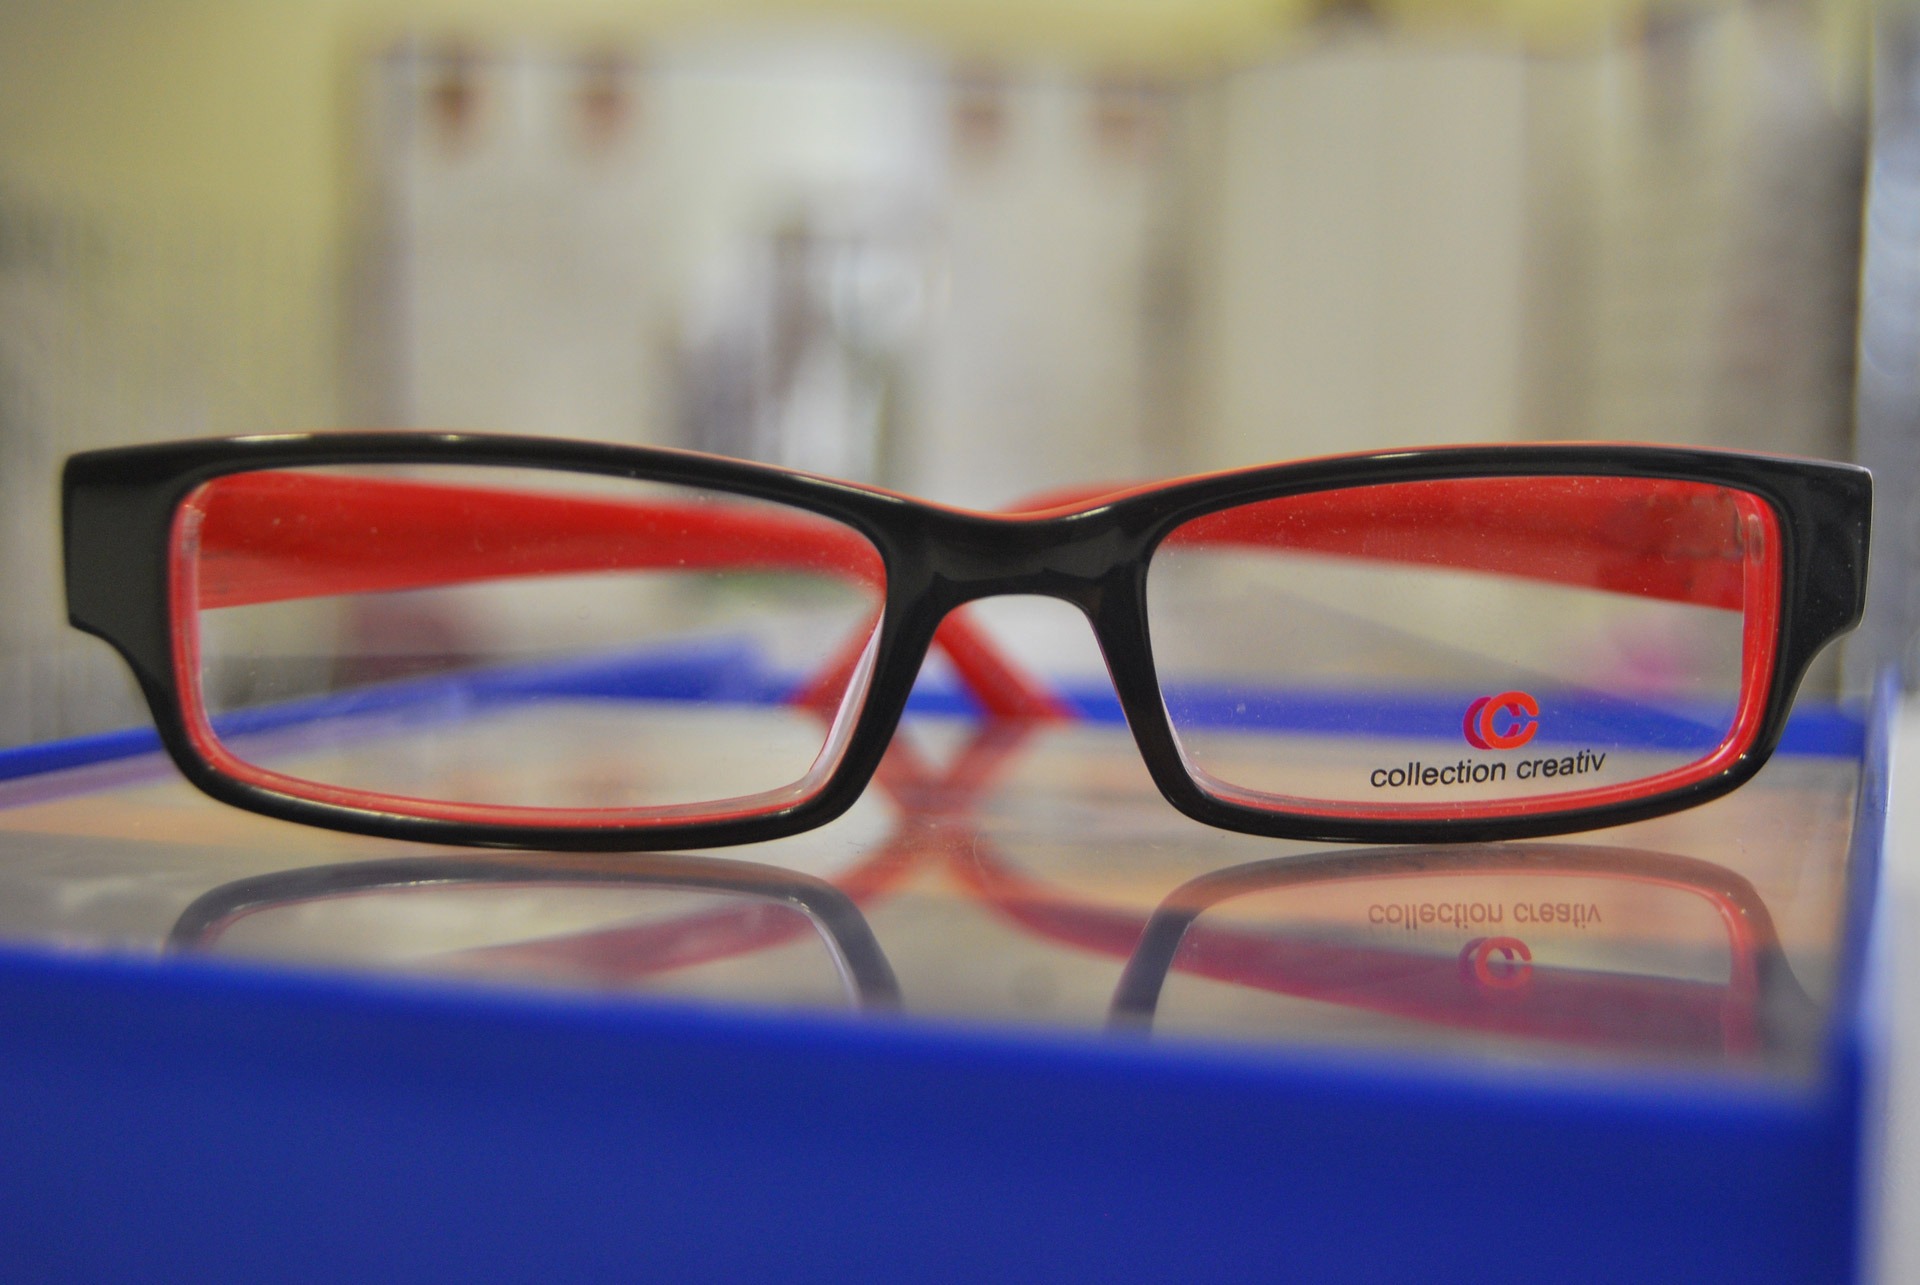
view, sight, lens, frame, optics, spectacles, focus, sunglasses, visual, eye, vision, glasses, eyeglasses, eyewear, optical, eyesight, optician, specs, vision care, vision aid, corrective